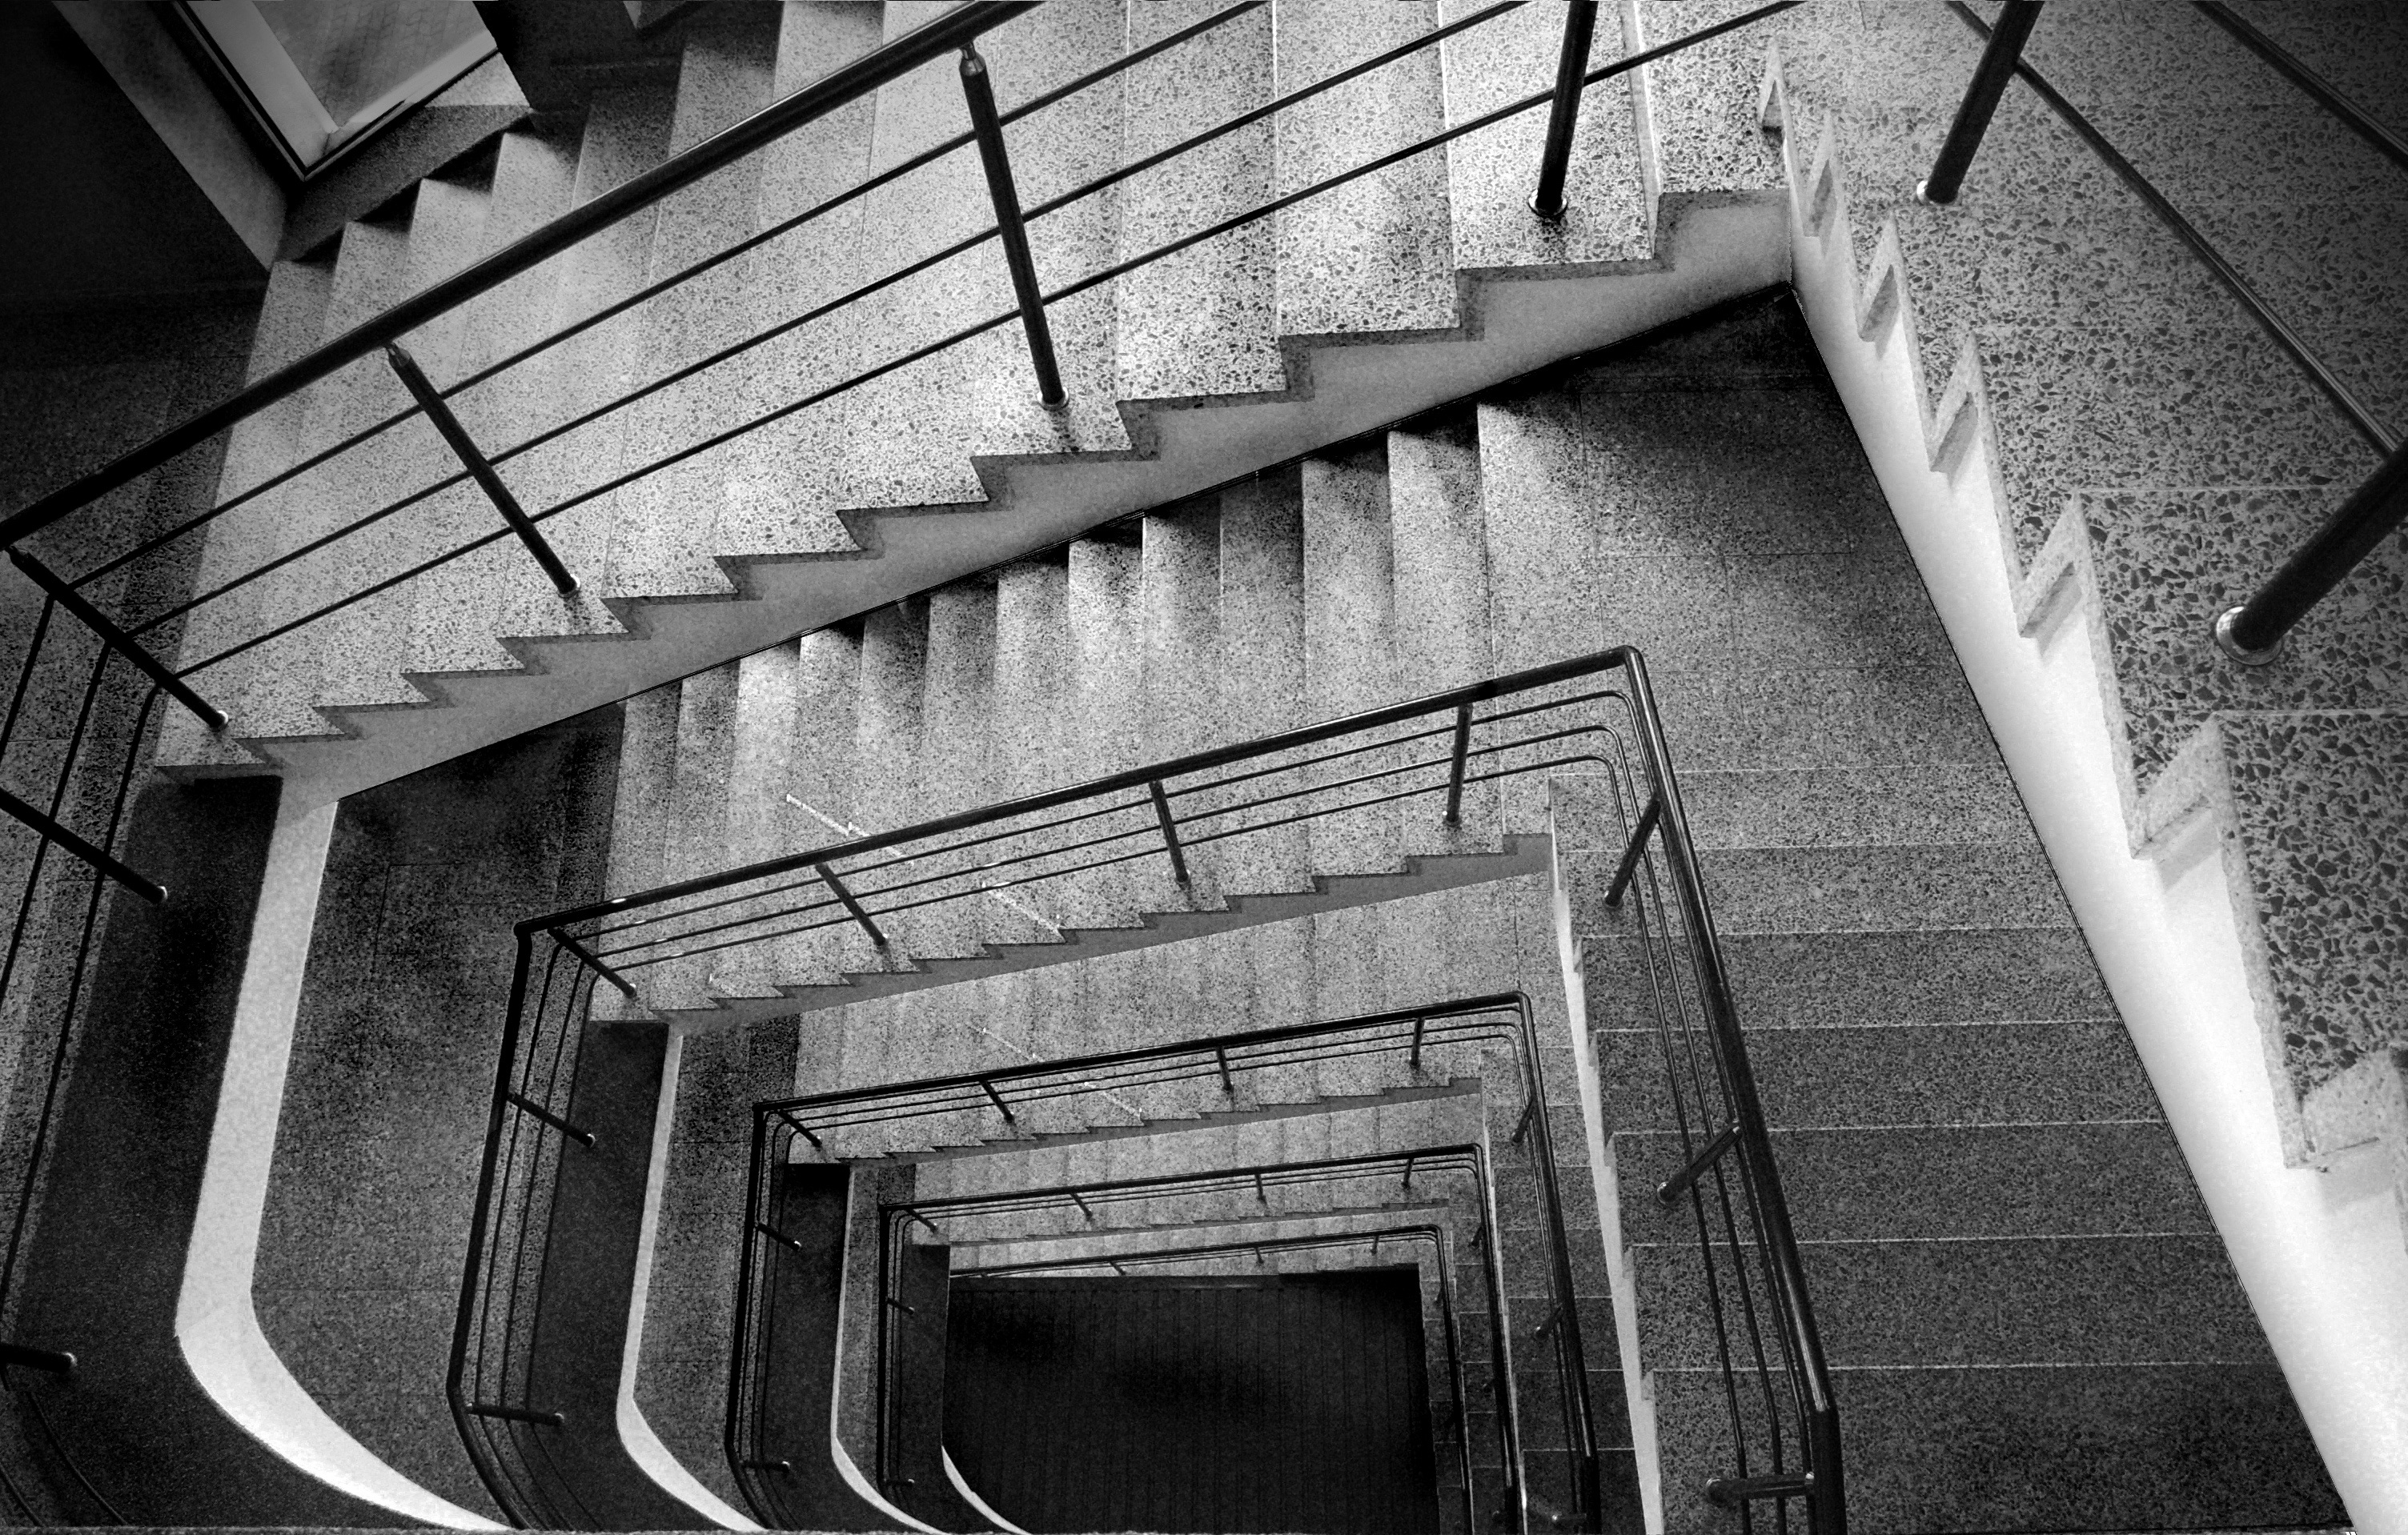
light, black and white, architecture, white, photography, house, wall, railing, line, shadow, darkness, black, monochrome, ladder, stage, stairs, infrastructure, symmetry, photograph, down, shape, monochrome photography, grab bars, film noir